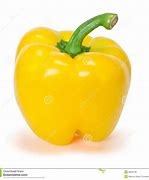
Label: capsicum